Kayak for a Cause

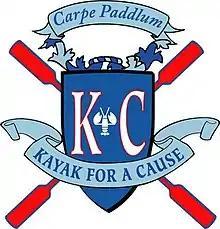
Kayak for a Cause ("Carpe Paddlum": "Seize the Paddle")

Kayak for a Cause was a non-profit kayaking fundraiser that took place from 2001 to 2012 on Long Island Sound on the eastern coast of the United States. A group of several-hundred kayakers would cross the Sound from Norwalk, Connecticut, to the north shore of Long Island and return as they raise money for local and national charities.